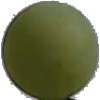
Label: Grape White 4